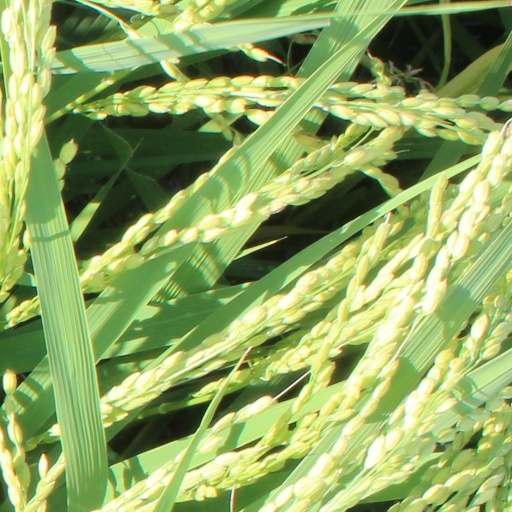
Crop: rice